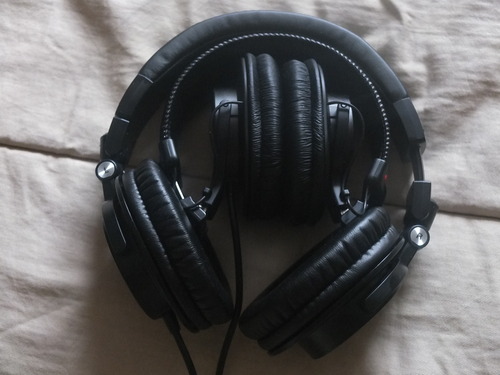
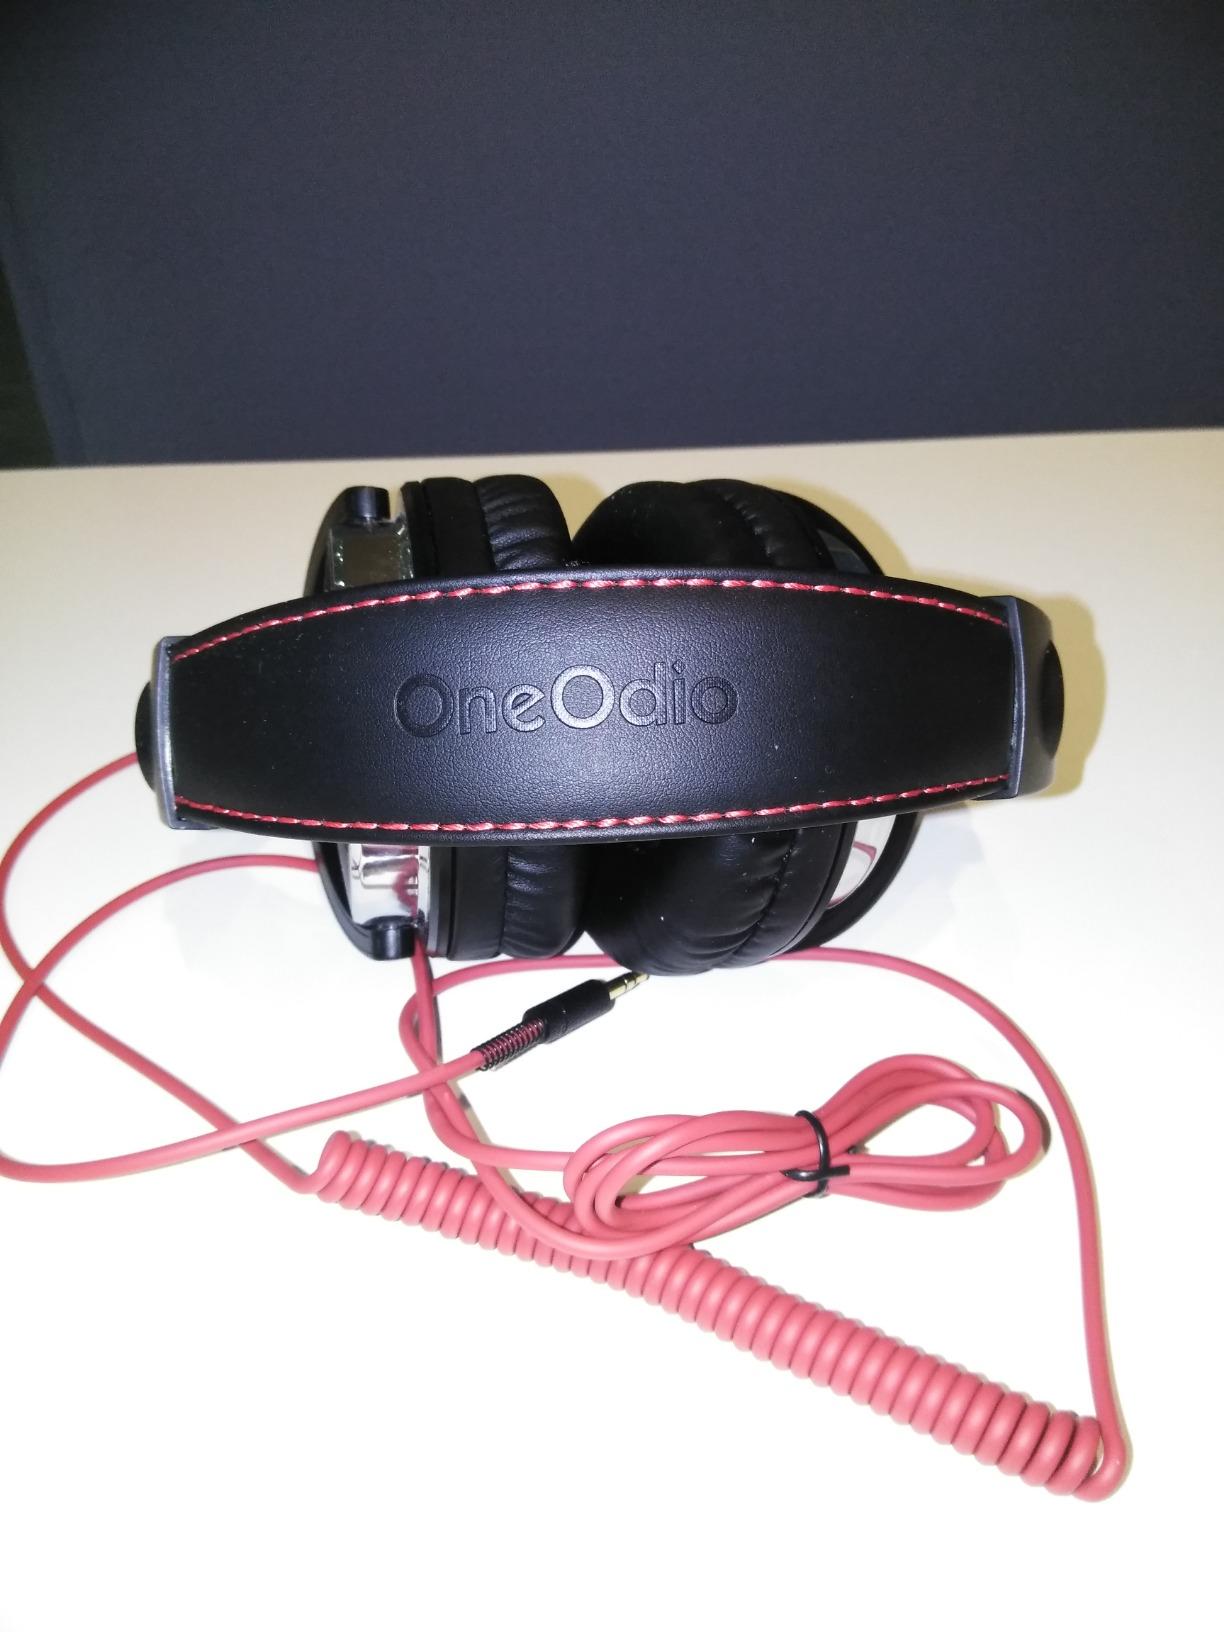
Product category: headphones
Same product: no